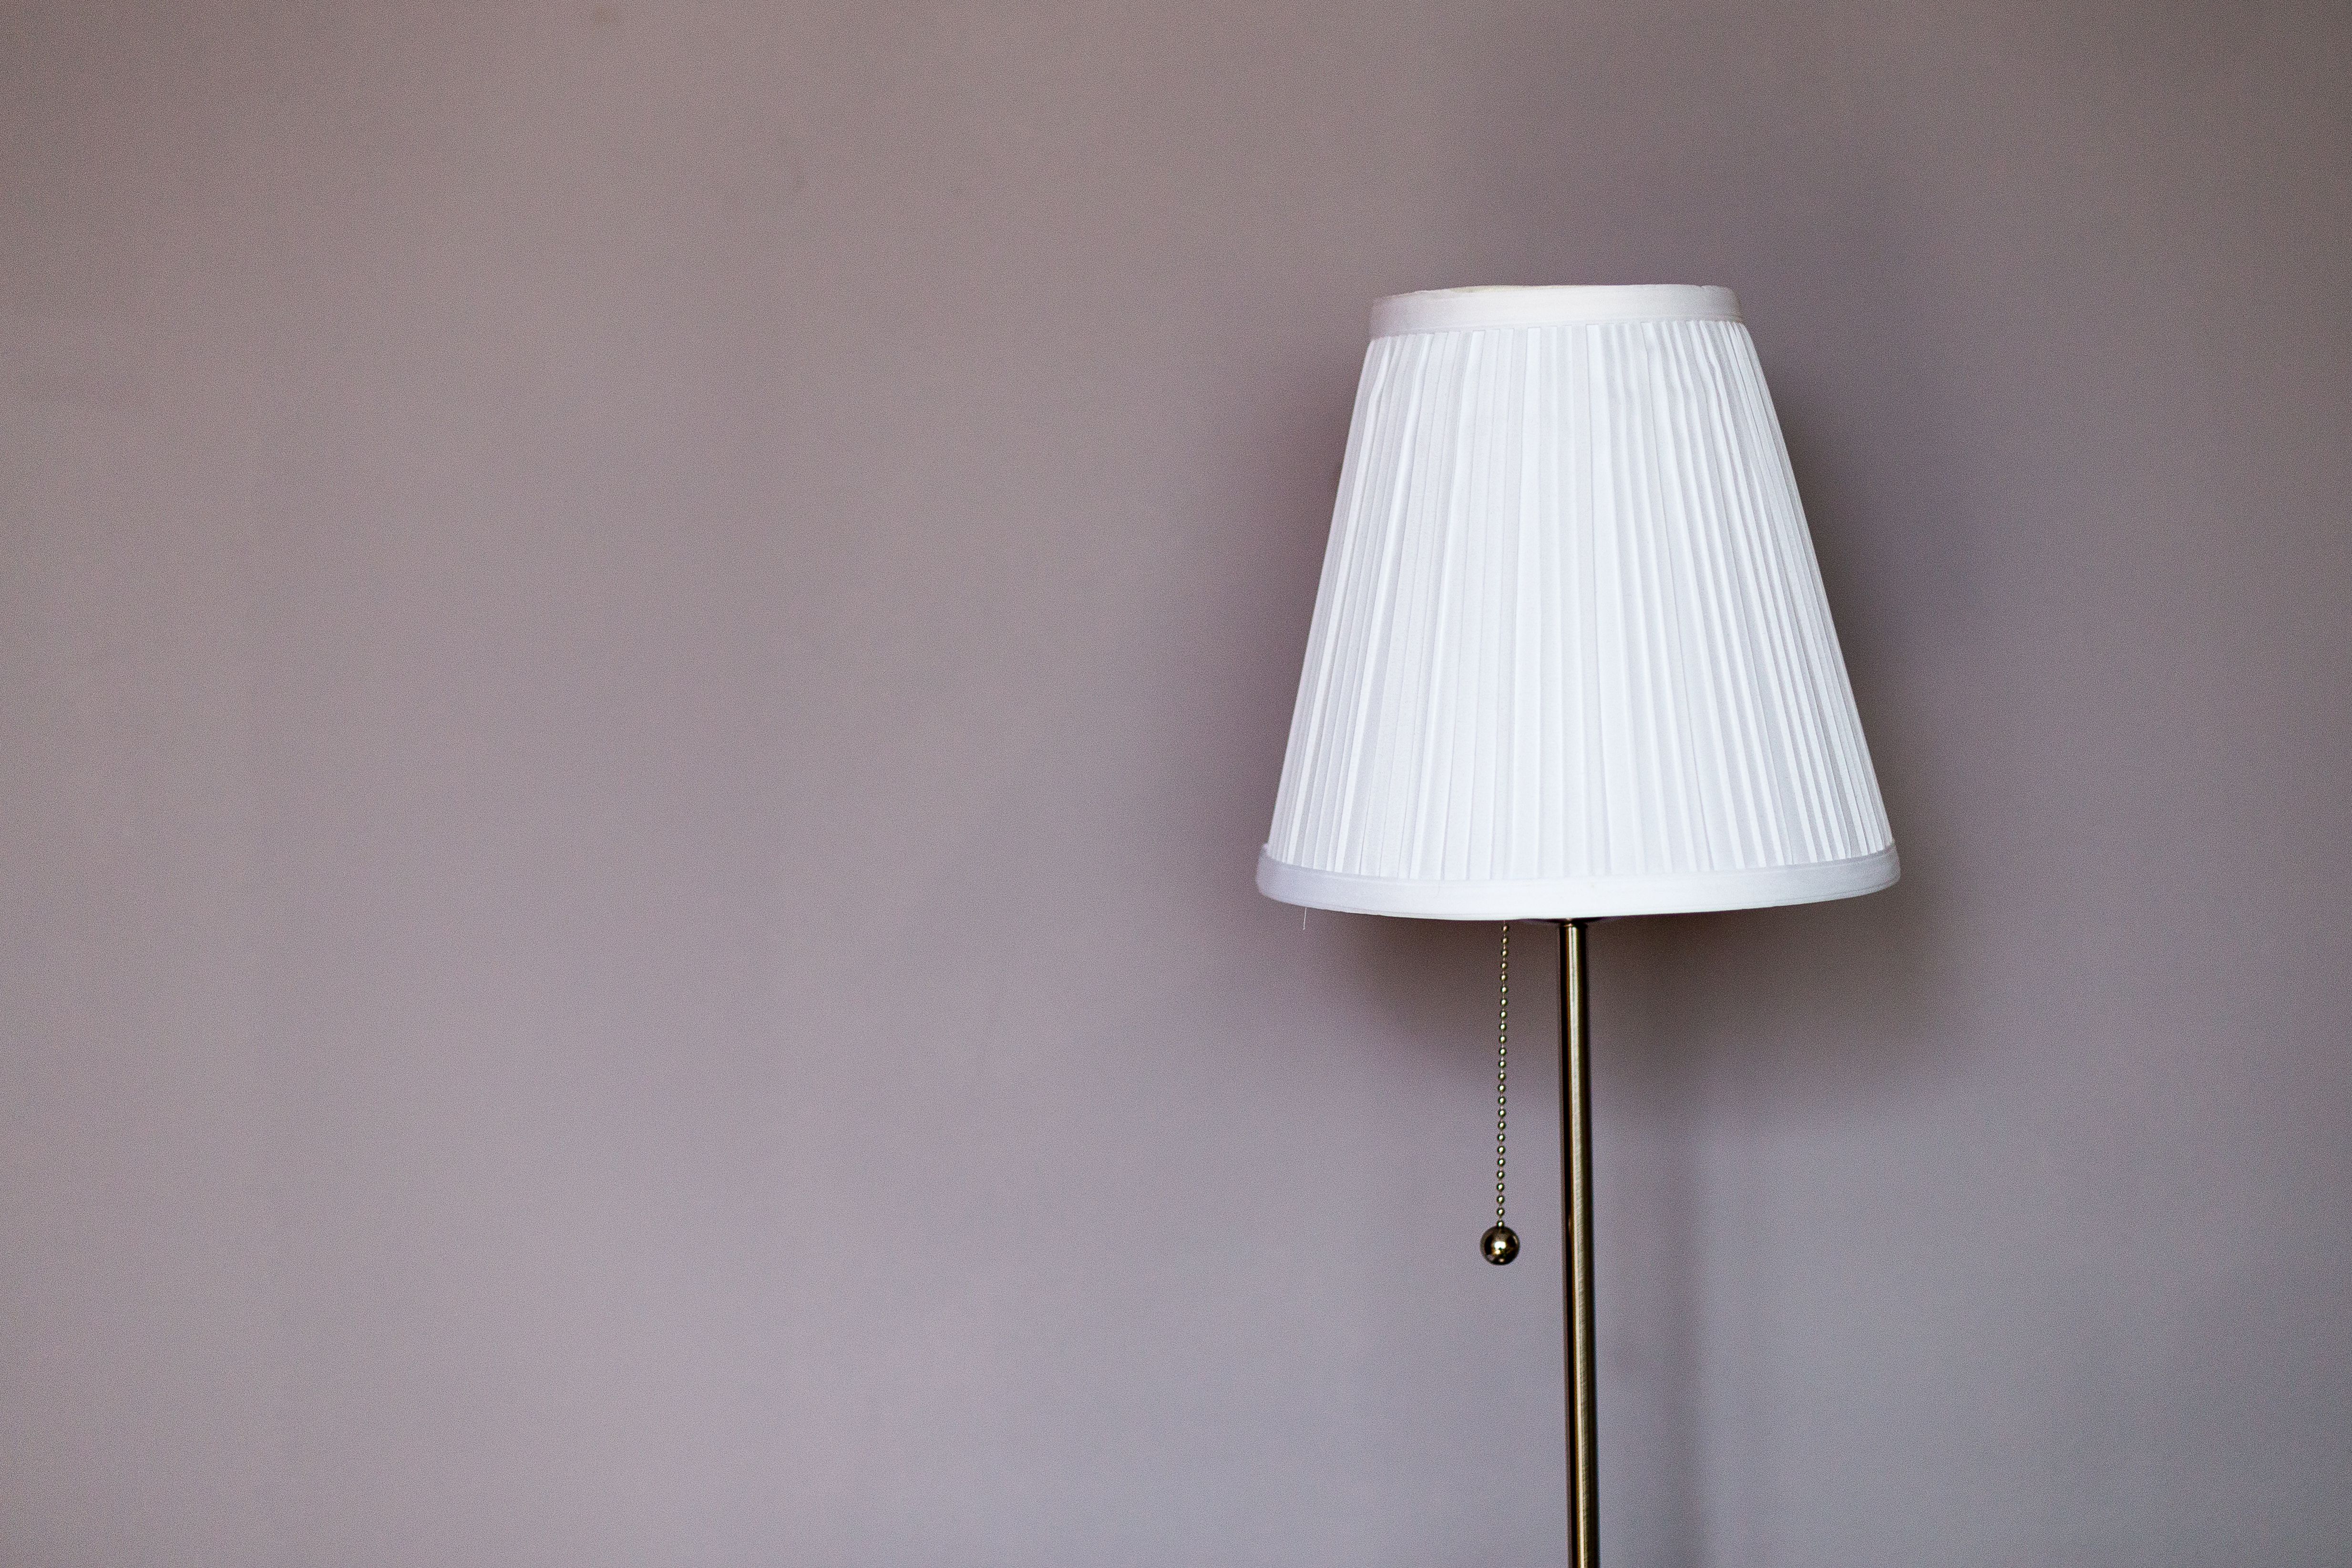
light, wood, white, wall, ceiling, lamp, lampshade, lighting, product, minimalism, light fixture, shape, sconce, lighting accessory